One World (John Martyn album)

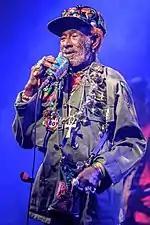
Dub producer Lee "Scratch" Perry (pictured 2016) in Jamaica, whom Martyn co-wrote "Big Muff" with, influenced the album's sound.

Tired of his incessant "tour-record-tour-record" cycle, Martyn spent his savings on a year-long sabbatical where he could reassess his career. As part of this break, Chris Blackwell, founder of Martyn's label Island Records, invited the musician and his family to his home in Jamaica, a trip during which Martyn's enthusiasm for music was generally regained. The length of his trip is unknown; Martyn later said "I may have been there for seven weeks; it may have been seven months. I stayed rather longer than my visa extended." The trip has been seen as a busman's holiday, as the artist socialised with reggae musicians Burning Spear, Max Romeo and Lee "Scratch" Perry, the latter of whom co-wrote the "One World" song "Big Muff" with Martyn. Blackwell introduced Martyn to Perry at the latter's Black Ark Studios due to the musicians' similar recording techniques involving echo. Martyn said: "I was using rhythm boxes and Echoplex, and my man Scratch was into the same effect, a dub thing, man. It was the echo thing that invented dub for Scratch – and I just came across my version of it by accident." While at the studios, he appeared on Spear's "Man in the Hills" (1976), and recorded a cover of "Johnny Too Bad" by reggae band The Slickers from "The Harder They Come" soundtrack (1972).